Sudi Silalahi

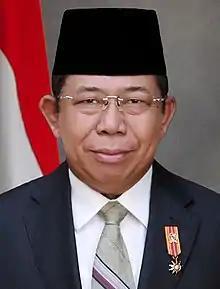
Sudi Silalahi

Sudi Silalahi (13 July 1949 – 25 October 2021) was an Indonesian politician and Indonesian army Lieutenant General. He was the Secretary of State of the Republic of Indonesia from 22 October 2009 to 20 October 2014. He was also the secretary of Susilo Bambang Yudhoyono when Yudhoyono was serving as Coordinating Minister for Political and Security Affairs under the administration of Megawati Soekarnoputri.